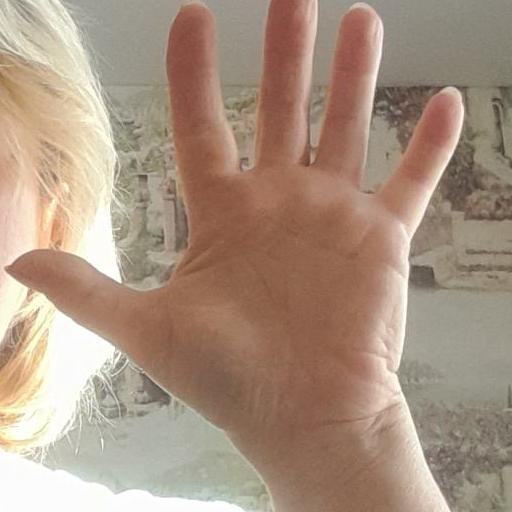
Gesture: palm